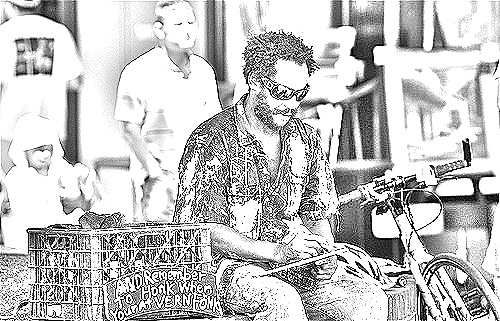
Portrait style: Sketch Portrait